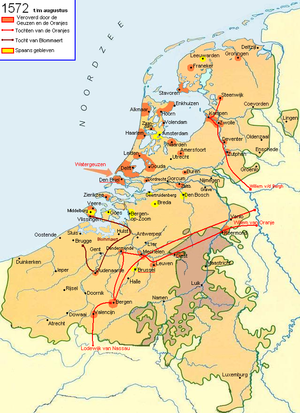
Le siège de Mons est un épisode de la guerre de Quatre-Vingts Ans. Au printemps 1572, la cité de Mons est prise par surprise par les troupes des États-Généraux et des huguenots français emmenés par Louis de Nassau. Les tercios espagnols de Ferdinand Alvare de Tolède, IIIᵉ duc d'Albe, après avoir assiégé la cité et mis en déroute les forces de Guillaume d'Orange qui tentaient de la secourir, obtinrent sa reddition. La capture temporaire de Mons permit de dégager les provinces insurgées de Hollande et de Zélande.